Alex George (botanist)

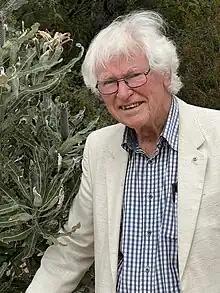
In the banksia garden in the ANBG

Alexander Segger George (born 4 April 1939) is an Australian botanist. He is an authority on the plant genera "Banksia" and "Dryandra". The "bizarre" Restionaceae genus "Alexgeorgea" was named in his honour in 1976.